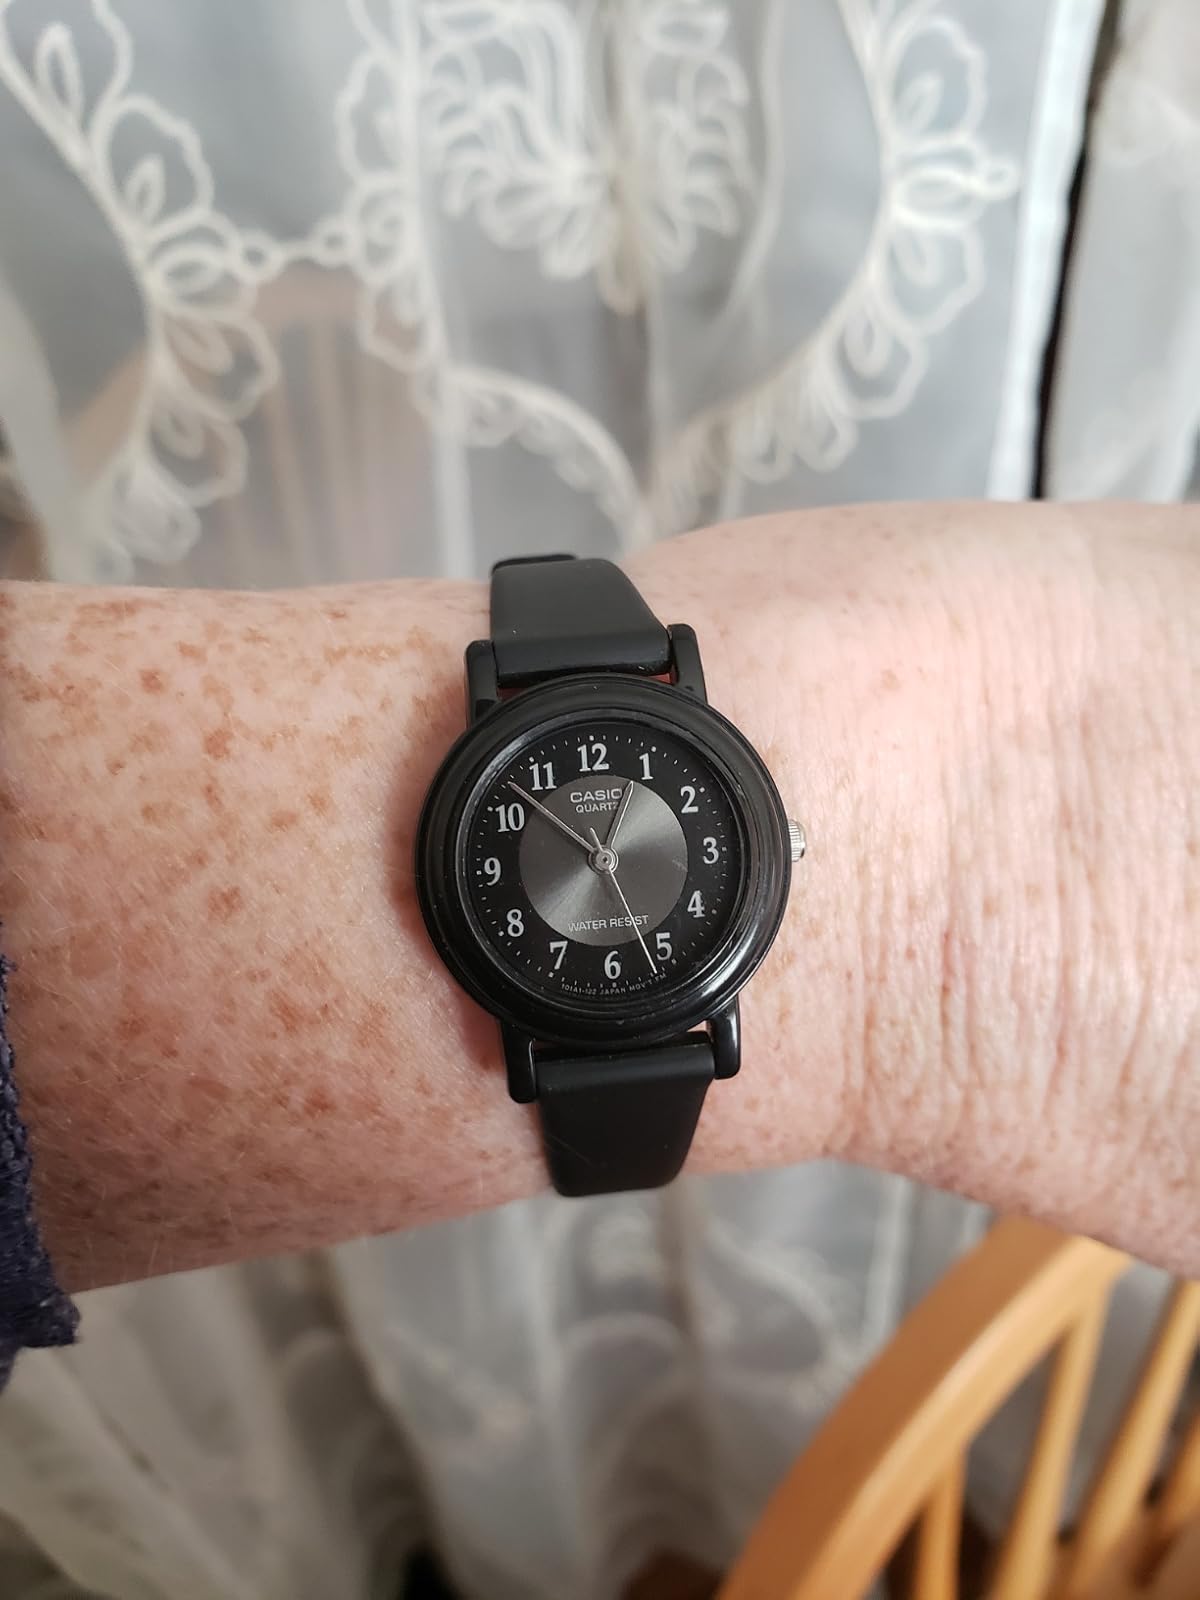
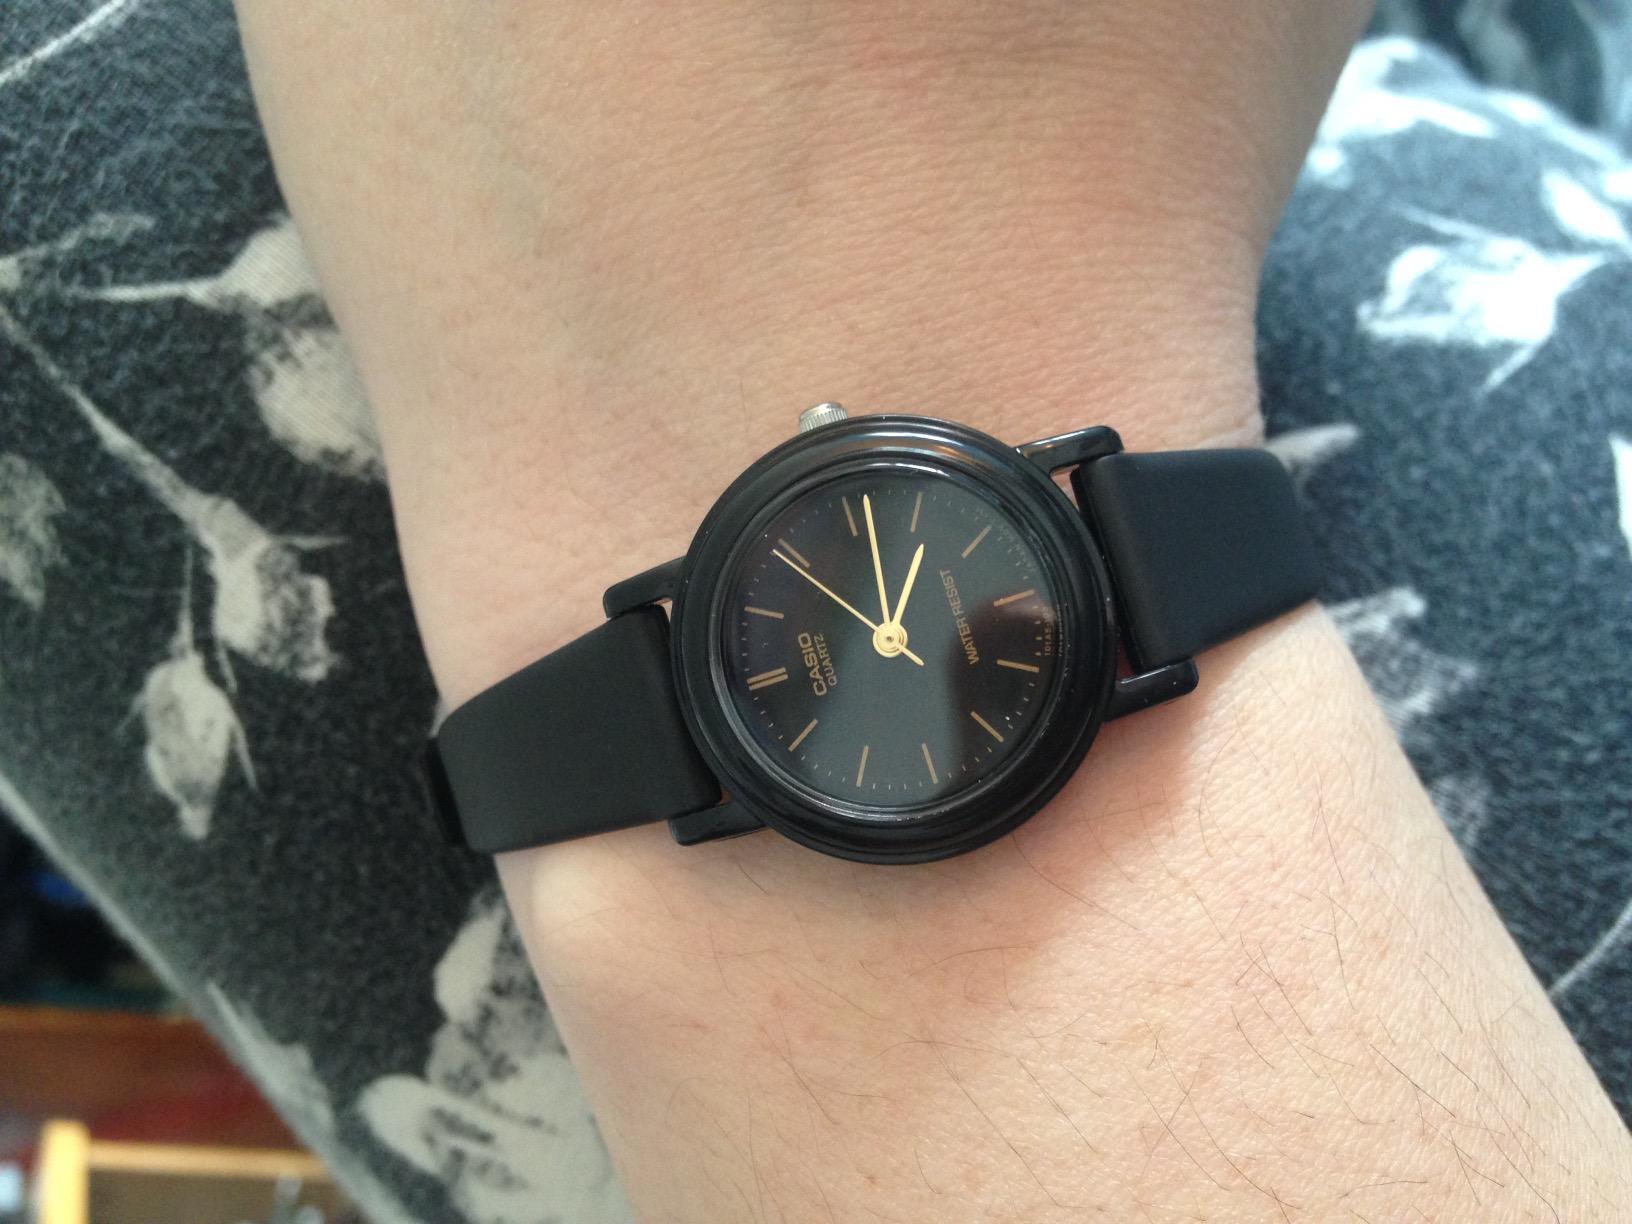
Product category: accessories_watch
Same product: no